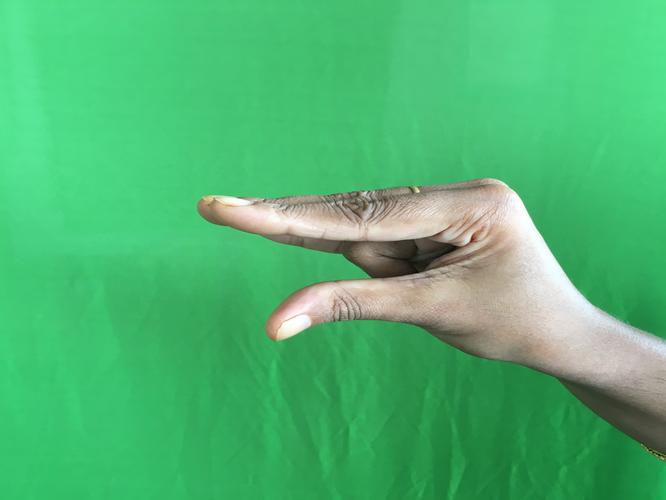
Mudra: Kangulam
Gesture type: single_hand